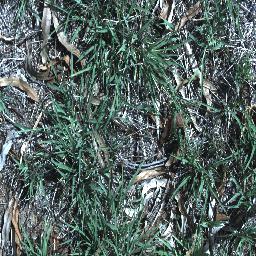
Label: negative